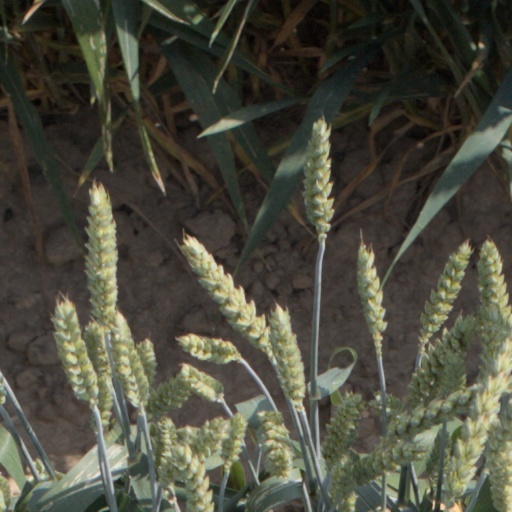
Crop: wheat